Moses Montefiore

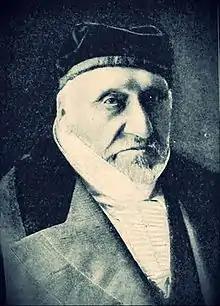
Montefiore on his 100th birthday

After retiring from business, Montefiore devoted the rest of his life to philanthropy. He was president of the Board of Deputies of British Jews from 1835 to 1874, a period of 39 years, the longest tenure ever, and member of Bevis Marks Synagogue. As president, he corresponded with the British consul in Damascus, Charles Henry Churchill, in 1841–42; a practice seen as pivotal to the development of Proto-Zionism.